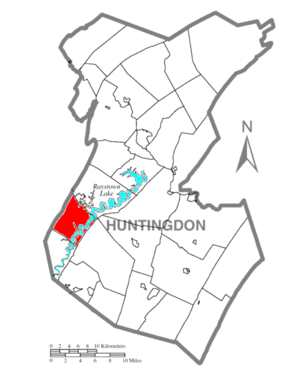
Lincoln Township est un township situé au sud-ouest du comté de Huntingdon, en Pennsylvanie, aux États-Unis. En 2010, il comptait une population de 338 habitants.